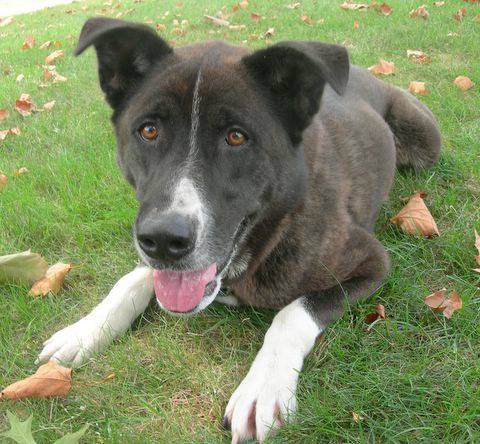
Label: dog